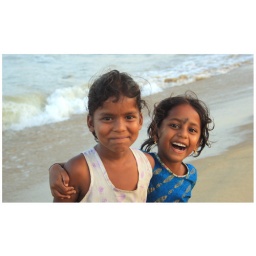
i like that girls smile..captured in thiruvanmiyure beach chennai